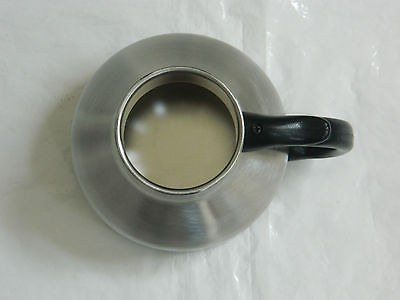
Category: mug